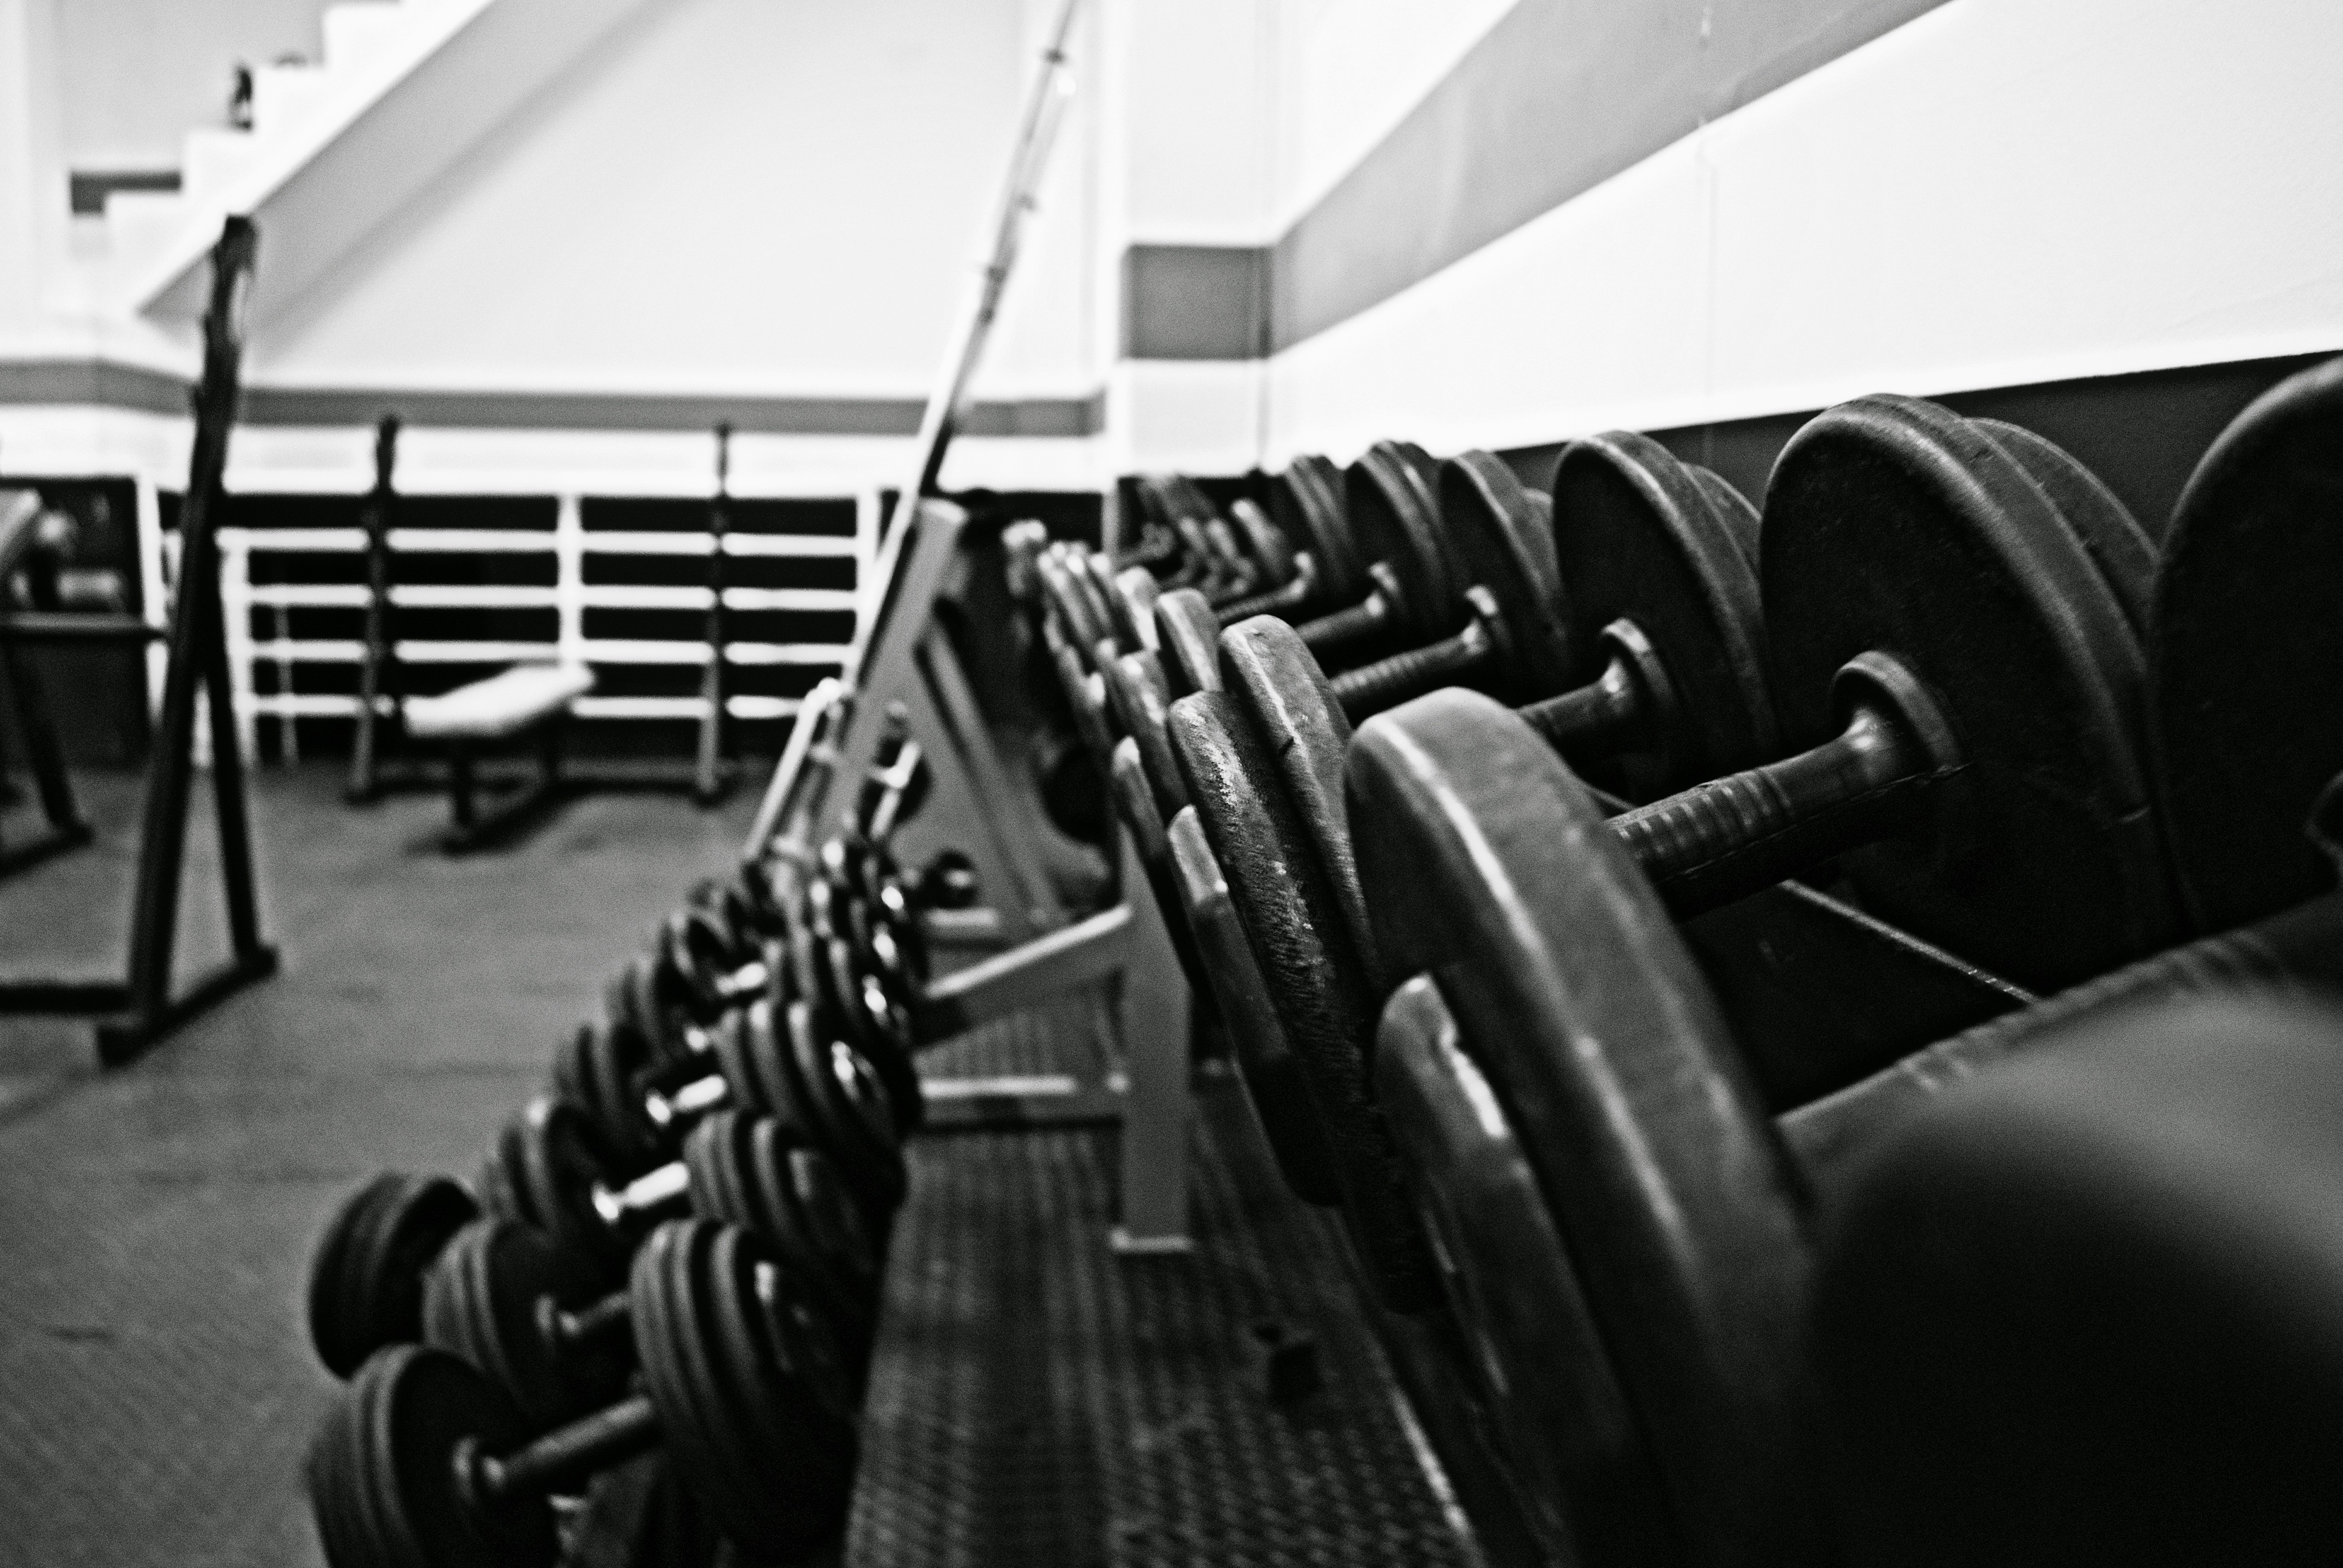
black and white, structure, wheel, vehicle, room, weight, monochrome, tire, gym, muscle, dumbbells, iron, bodybuilding, academy, monochrome photography, sport venue, automotive tire